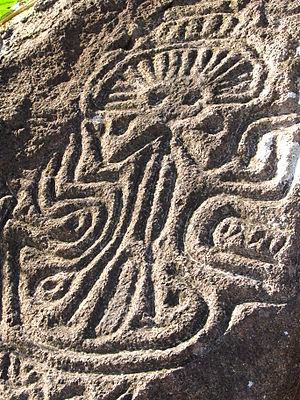
Pétroglyphes, île d'Ometepe, Nicaragua
Ometepe est une île située dans le lac Nicaragua, au Nicaragua. Elle est constituée de deux stratovolcans, le Concepción, actif, et le Maderas, sans activité historique. Son nom vient du nahuatl : ōme et tepētl. Sur le plan administratif, l'île appartient au département de Rivas.
Cet article recense les sites pétroglyphiques en Amérique.